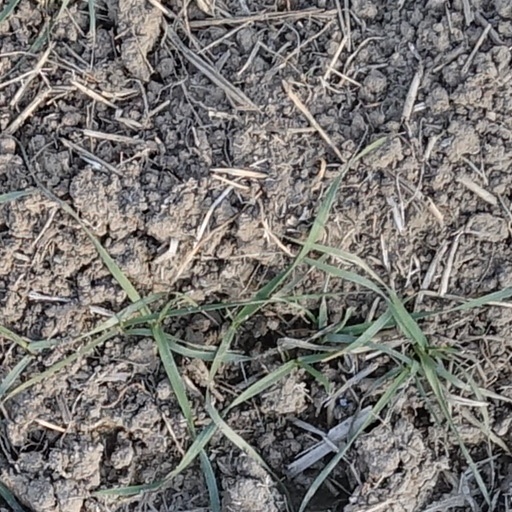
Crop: wheat